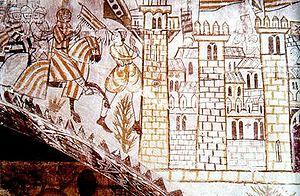
Cette page concerne l'année 1238 du calendrier julien.
La Reconquista est le nom donné à la période du Moyen Âge durant laquelle s'est produite la reconquête, par les royaumes chrétiens, des territoires de la péninsule Ibérique et des îles Baléares occupés par les musulmans. Il est communément admis que la Reconquista commence lors de la première moitié du VIIIᵉ siècle ; néanmoins, l'année exacte de son début reste sujette à débat. La victoire asturienne lors de la bataille de Covadonga en 722 est une des dates admises comme le point de départ de la reconquête. Elle s'achève le 2 janvier 1492 dans l'actuelle Espagne, lorsque les « Rois catholiques » prennent le dernier bastion musulman à Grenade.